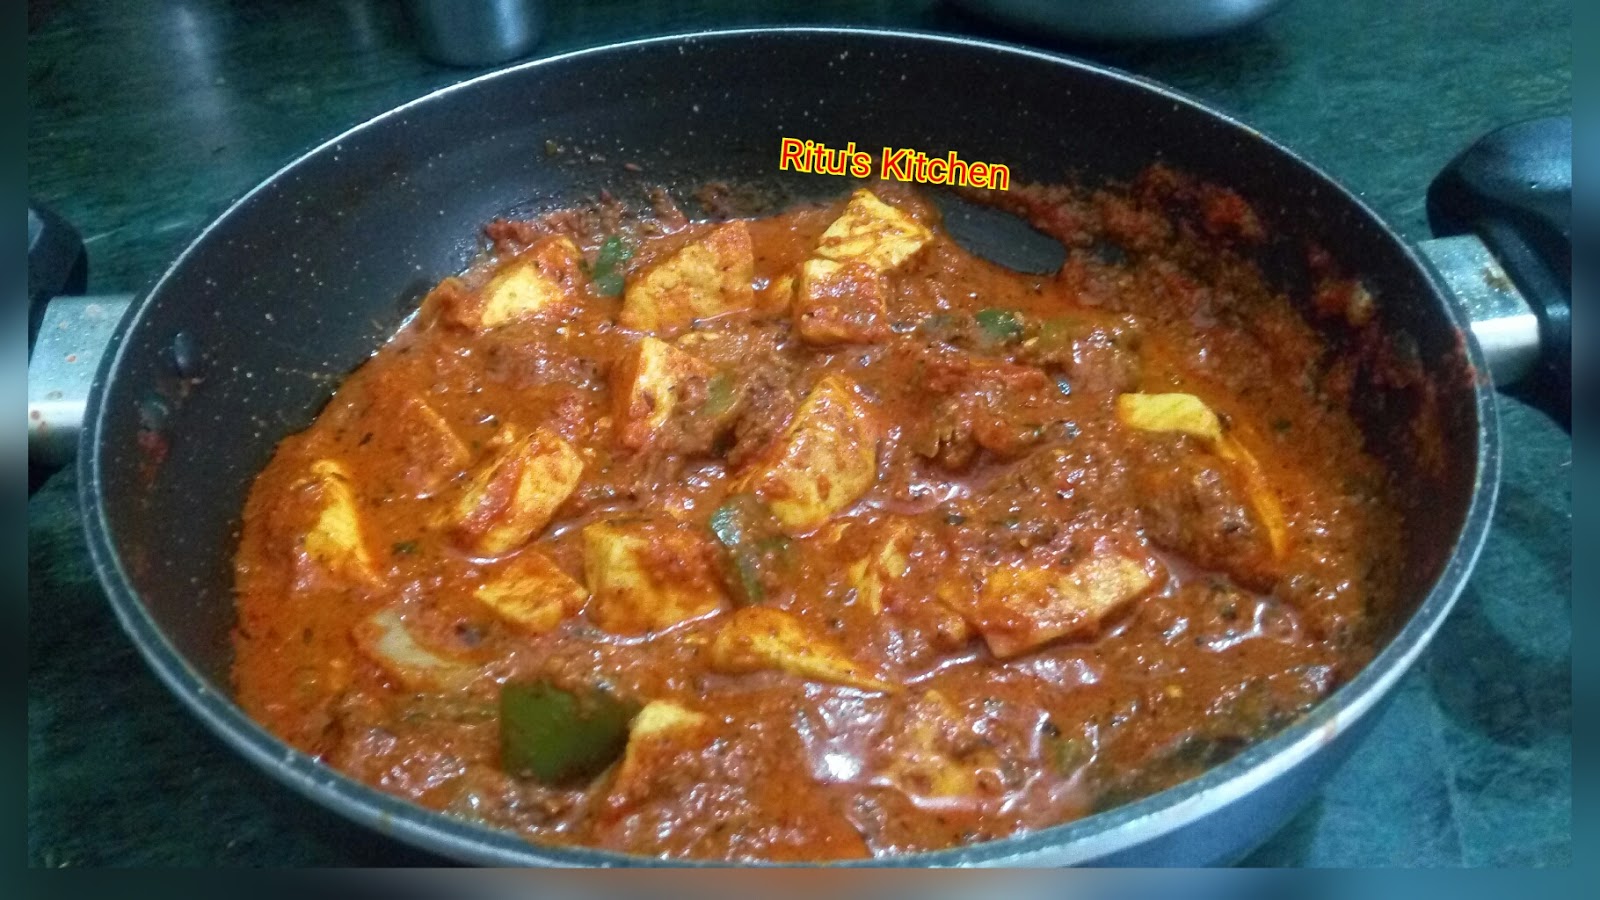
Dish: kadai_paneer